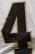
Number: 4